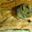
Label: mouse